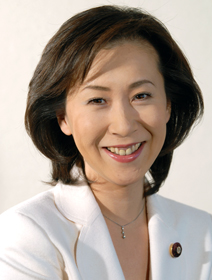
คูมิโกะ ฮายาชิ

ไฟล์:Kumiko Hayashi 201009.jpg|thumb|219x219px|คุมิโกะ ฮะยะชิ
คูมิโกะ ฮายาชิ () เกิดเมื่อปี ค.ศ. 1972 เป็นนักการเมืองจากประเทศญี่ปุ่น สังกัดพรรคประชาธิปไตยญี่ปุ่น และเป็นสมาชิกราชมนตรีสภา ในสภานิติบัญญัติแห่งชาติ (ญี่ปุ่น)|สภานิติบัญญัติแห่งชาติ
== อ้างอิง ==
== แหล่งข้อมูลอื่น ==
* Official website in Japanese.
หมวดหมู่:บุคคลจากจังหวัดชิงะ
หมวดหมู่:บุคคลที่ยังมีชีวิตอยู่
หมวดหมู่:บุคคลที่เกิดในปี พ.ศ. 2515
หมวดหมู่:บทความที่มีข้อความภาษาญี่ปุ่น